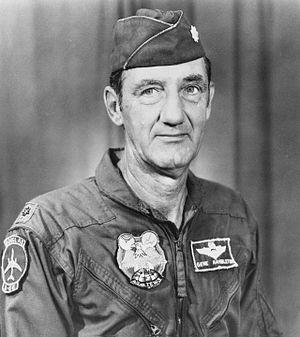
Le sauvetage de Bat 21 Bravo, indicatif radio de Iceal Hambleton, est l’opération de recherche et de sauvetage derrière les lignes nord-vietnamiens la plus longue et la plus complexe de la guerre du Vietnam. Elle se déroule du 2 au 13 avril 1972 et se conclut par le sauvetage d'Iceal Hambleton.